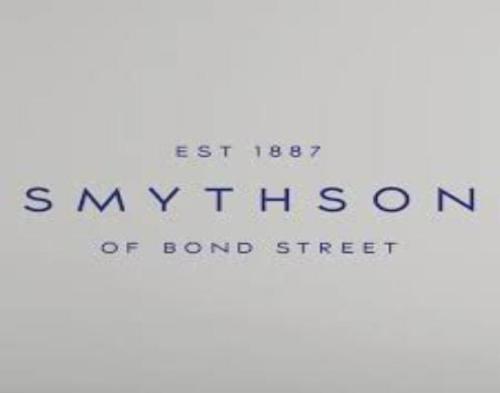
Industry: Clothes